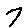
Label: 7